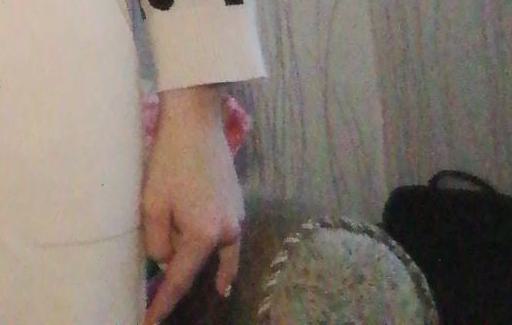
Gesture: no_gesture